Bethlehem Catholic High School

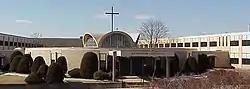
Bethlehem Catholic High School in March 2007

Bethlehem Catholic High School, more commonly referred to as Becahi or just Beca, is a parochial high school located in Bethlehem, Pennsylvania. The school is within the Diocese of Allentown and is located at 2133 Madison Avenue in Bethlehem in the Lehigh Valley region of eastern Pennsylvania.